Sadiq Muhammad Khan Abbasi V

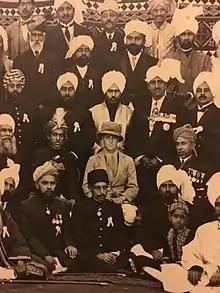
The Prince of Wales (later Duke of Windsor) with Gen. Nawab Sir Sadiq Muhammad Khan Abbasi V of Bahawalpur and others

The Bahawalpur State under his rule was considered to be an important sovereign state in Punjab. The Bahawalpur State had a special privilege as it was larger than some states of the present time . Its rulers also enjoyed special protocol and titles conferred by the British since 1866 as they were accorded 17 guns salute and had special access to the Viceroy of British India. Bahawalpur state also had a separate mint to strike coins for its public and the facility remained intact until 1940. The British Government established a Regency Council under the supervision of Maulvi Sir Rahim Bakhsh until the minor Nawab grew up as a young man. This council was responsible for state administration. Special attention was paid to the education and upbringing of Nawab Sadiq Muhammad Khan. He started his education at a college in Lahore and completed it in England. He had an aptitude for military affairs and achieved several military titles, conferred on him by the British Empire. The Viceroy of India, Lord Reading awarded total authority of the state administration to Nawab Sadiq Muhammad Khan (V) on 8 March 1924.